Supreme Court of Pakistan

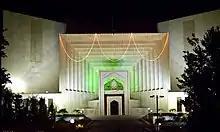
Supreme Court of Pakistan in night's view

The Supreme Court of Pakistan ("Adālat-e-Uzma Pākistān") is the apex court in the judicial hierarchy of the Islamic Republic of Pakistan.